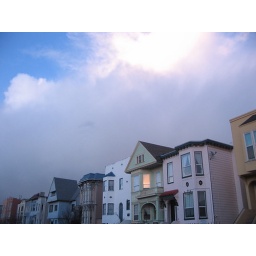
one golden window in the pastel houses